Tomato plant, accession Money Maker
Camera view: bottom (45 deg); turntable rotation: 60 degrees
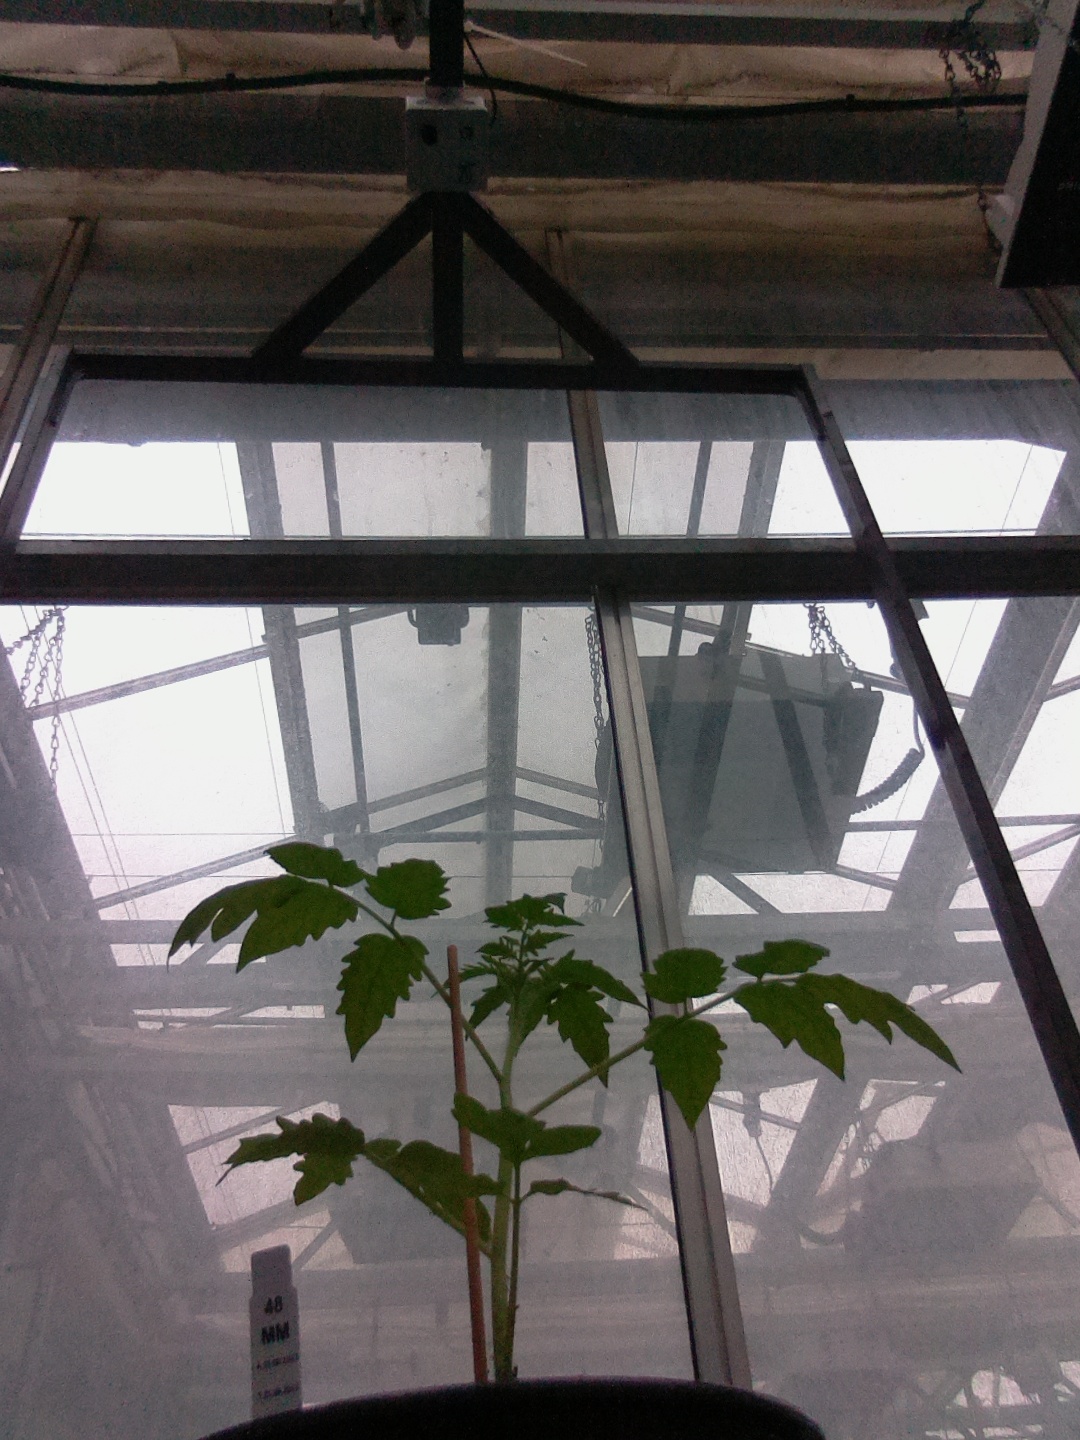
BBCH growth stage 13: 6 of true leaves visible